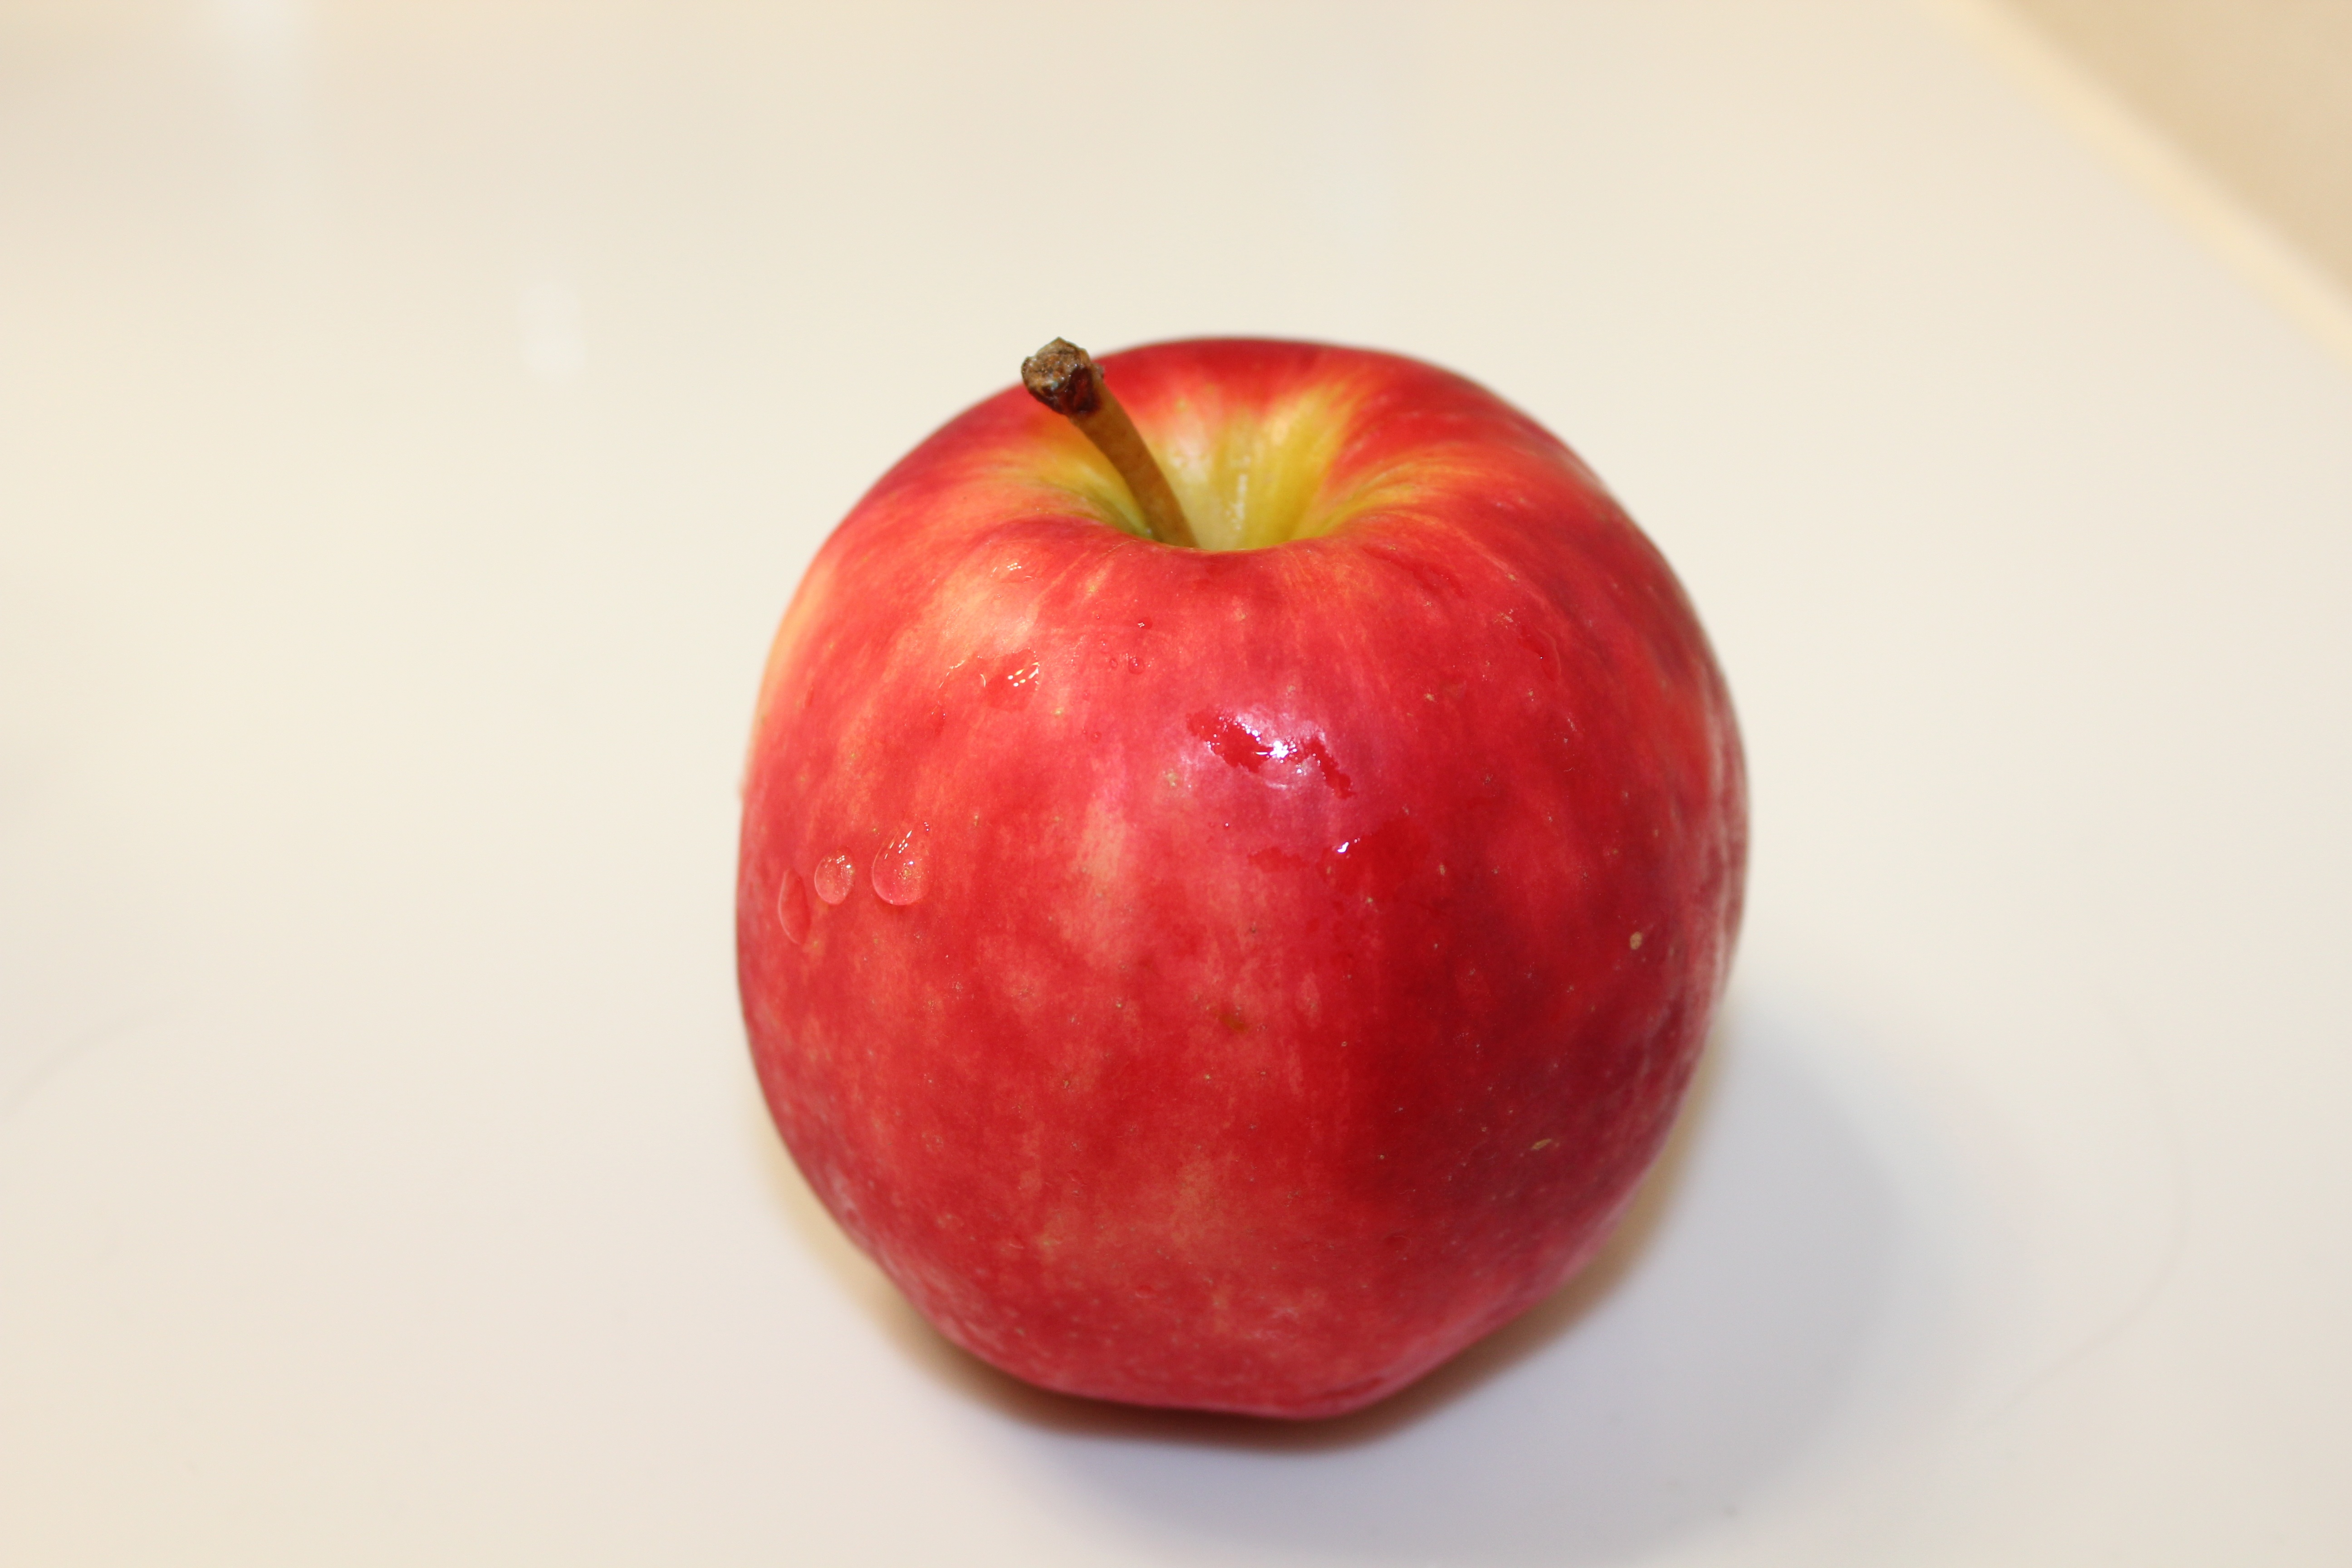
apple, table, plant, fruit, food, red, produce, flowering plant, rose family, ringo, land plant